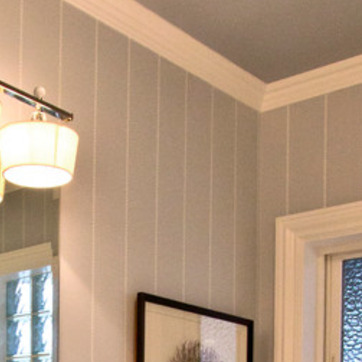
Material: wallpaper